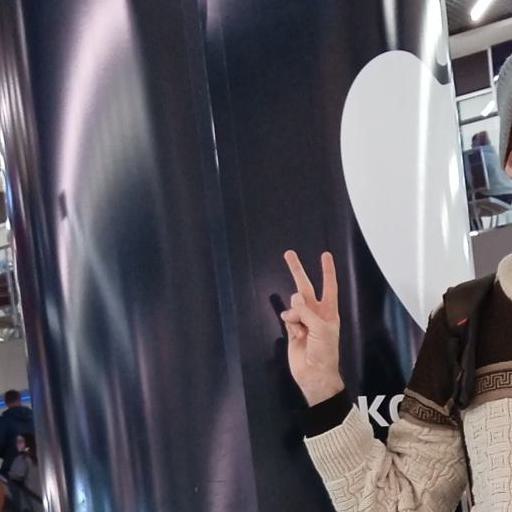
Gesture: peace